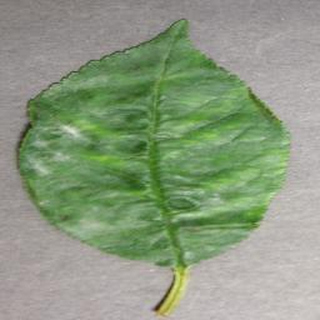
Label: cherry_powdery_mildew